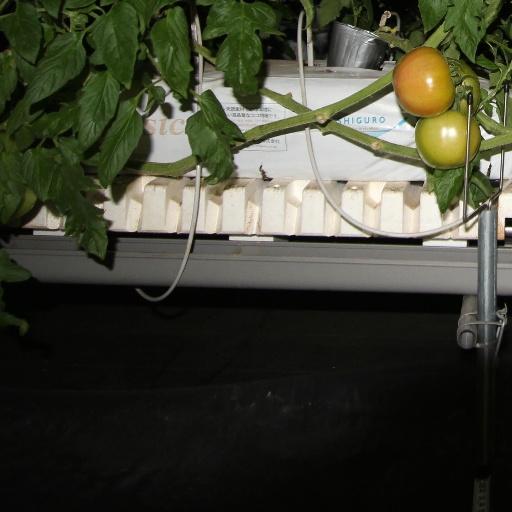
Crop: tomato